Alina Szapocznikow

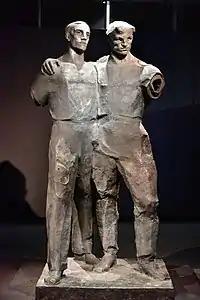
"Friendship", a socialist realism sculpture by Szapocznikow, 1953–1954

Alina Szapocznikow, once in Prague, decided to study the art of sculpture. She trained as a sculptor in Otokar Velimsky's studio in Prague from 1945 to 1946. In 1947 she studied at the Academy of Art and Industry in Prague under the tutelage of Josef Wagner, after which she attended Paul Niclausse's atelier at the École nationale supérieure des Beaux-Arts in Paris. During her time in Paris, she was introduced to the Polish community where she met her first husband, , a Polish art historian, and the director of the Museum of Modern Art in Łódź. The artistic life of France was important in Szapocznikow's development as an artist – she was given the freedom to establish the fundamentals of sculpture. The artist was exposed to and inspired by the works of Jean Arp, Ossip Zadkine, Henry Moore and Alberto Giacometti.